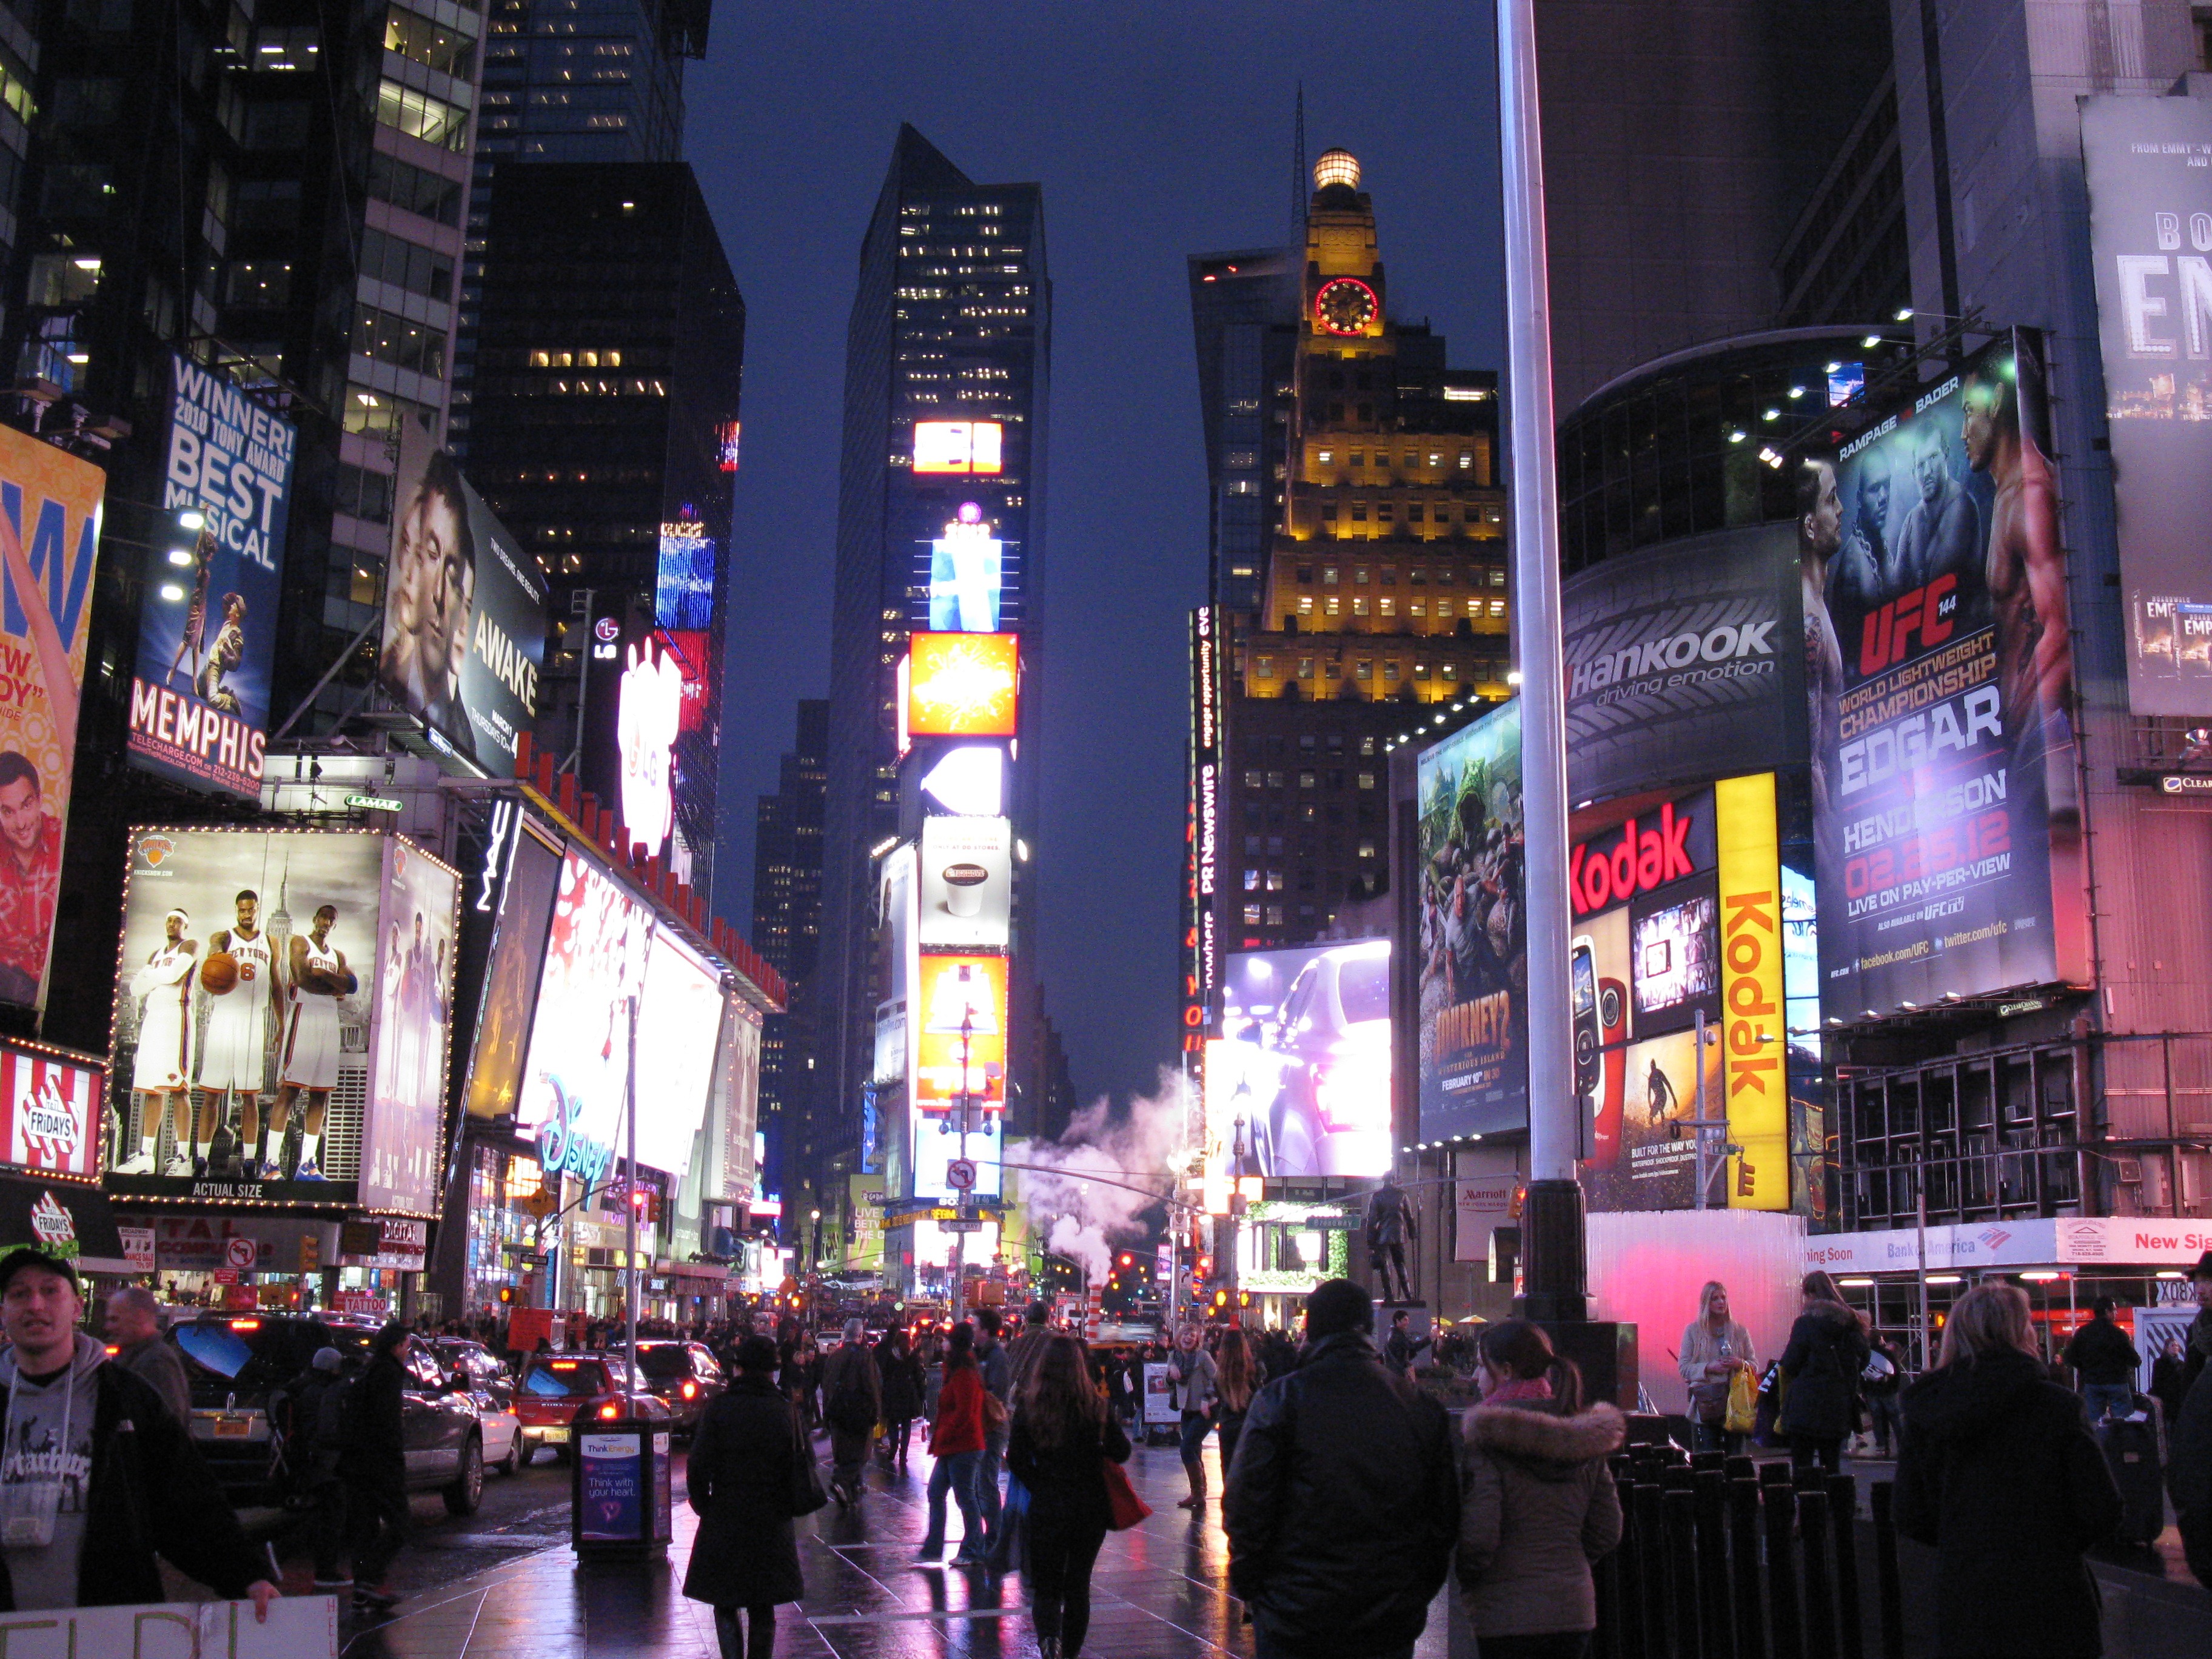
pedestrian, street, night, building, city, skyscraper, new york, times square, manhattan, crowd, cityscape, downtown, evening, landmark, shopping, infrastructure, tourist attraction, city lights, midtown, metropolis, night lights, urban area, metropolitan area